Other Dimensions

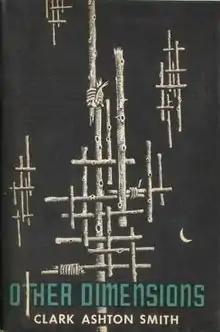
Dust-jacket illustration by Lee Brown Coye for "Other Dimensions"

Other Dimensions is a collection of stories by American writer Clark Ashton Smith. It was released in 1970 and was the author's sixth collection of stories published by Arkham House. It was released in an edition of 3,144 copies. The stories were originally published between 1910 and 1953 in "Weird Tales" and other pulp magazines.